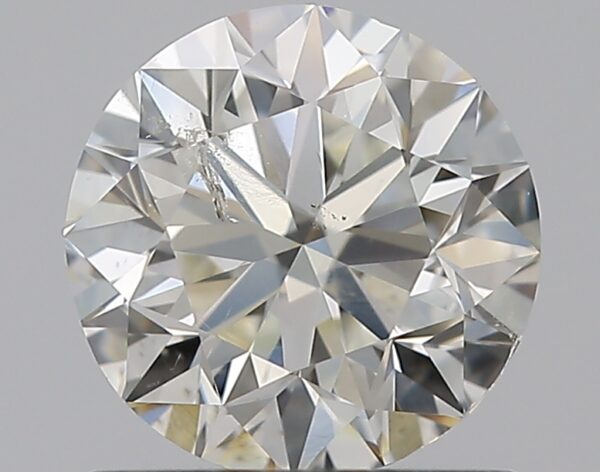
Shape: round
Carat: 0.9
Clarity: SI2
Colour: J
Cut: VG
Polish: EX
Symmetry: VG
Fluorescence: N
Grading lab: GIA
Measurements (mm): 6.02 x 6.08 x 3.87